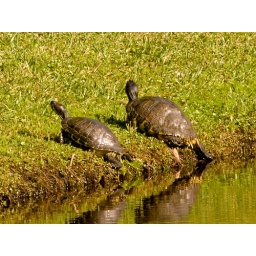
These fairly large turtles sun themselves along the bank of the lake by my house.